Coupling nut

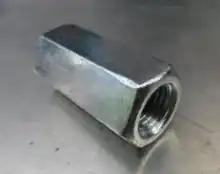
A coupling nut

A coupling nut, also known as extension nut, is a threaded fastener for joining two male threads, most commonly a threaded rod, but also pipes. The outside of the fastener is usually hexagonal so a wrench can hold it. Variations include "reducing coupling nuts", for joining two different size threads; "sight hole coupling nuts", which have a sight hole for observing the amount of engagement; and coupling nuts with left-handed threads.